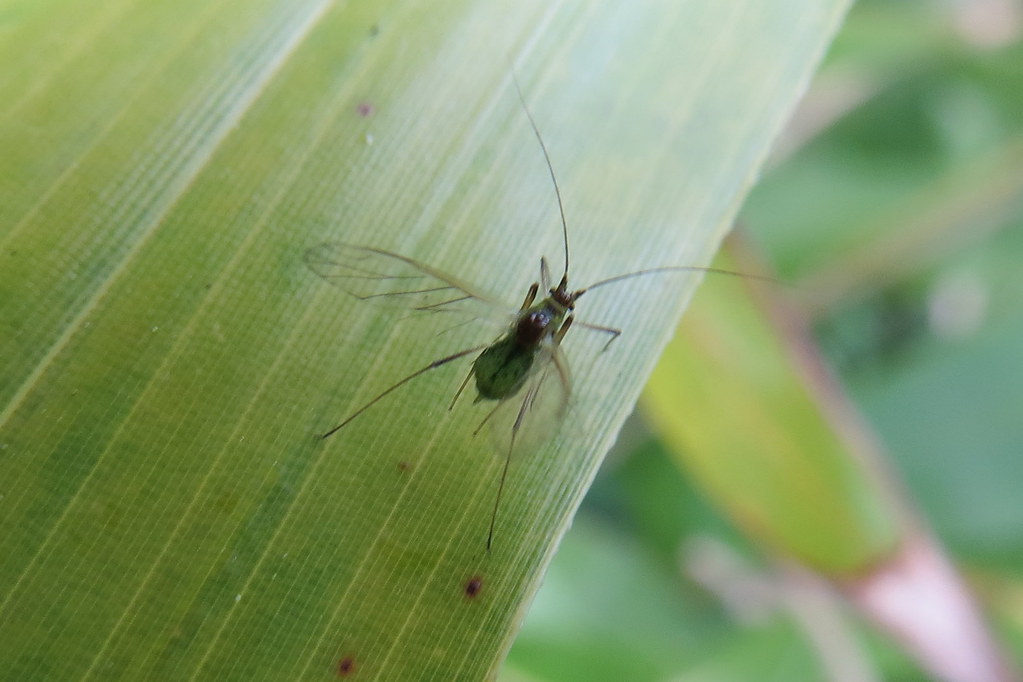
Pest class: green_peach_aphid